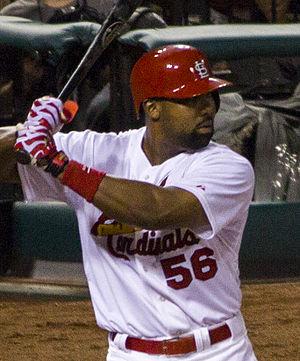
Joseph Frank Butler est un joueur de champ extérieur et frappeur désigné de la Ligue majeure de baseball.